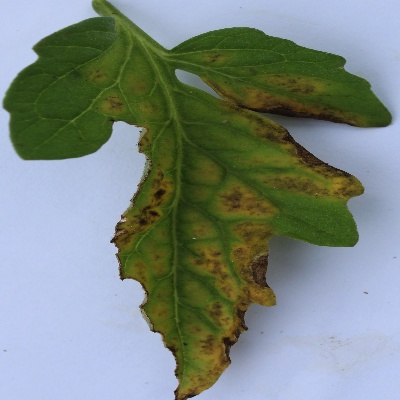
Crop: Tomato
Condition: septoria leaf spot